Mourt's Relation

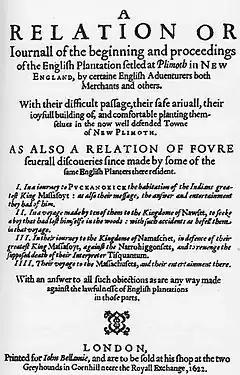
The frontispiece of "Mourt's Relation", published in London in 1622

The booklet Mourt's Relation (full title: A Relation or Journal of the Beginning and Proceedings of the English Plantation Settled at Plimoth in New England) was written between November 1620 and November 1621, and describes in detail what happened from the landing of the "Mayflower" Pilgrims on Cape Cod in Provincetown Harbor through their exploring and eventual settling of Plymouth Colony.